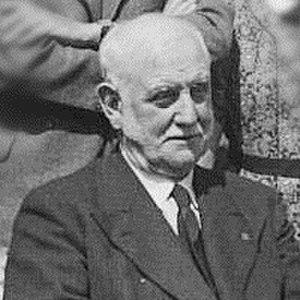
Le chef du Parti travailliste est le dirigeant du Parti travailliste britannique.
George Lansbury, né le 22 février 1859 à Halesworth et mort le 7 mai 1940 à Londres, est un homme politique britannique membre du Parti travailliste.
L'élection à la direction du Parti travailliste de 1932 a eu lieu en 1932 pour élire le chef du Parti travailliste à la suite de la défaite des travaillistes aux élections générales de 1931.